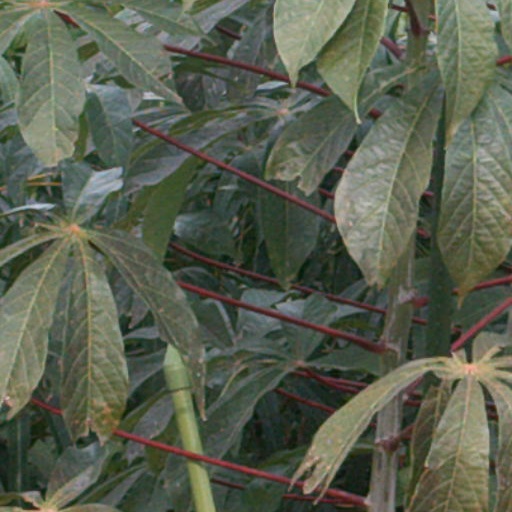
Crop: cassava